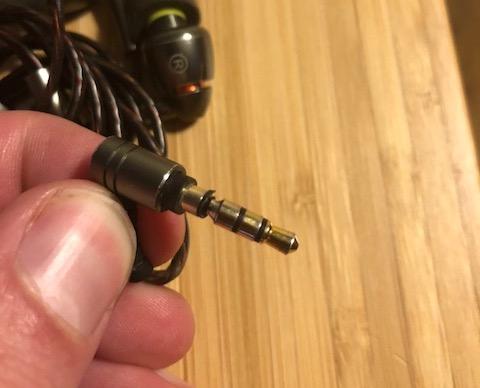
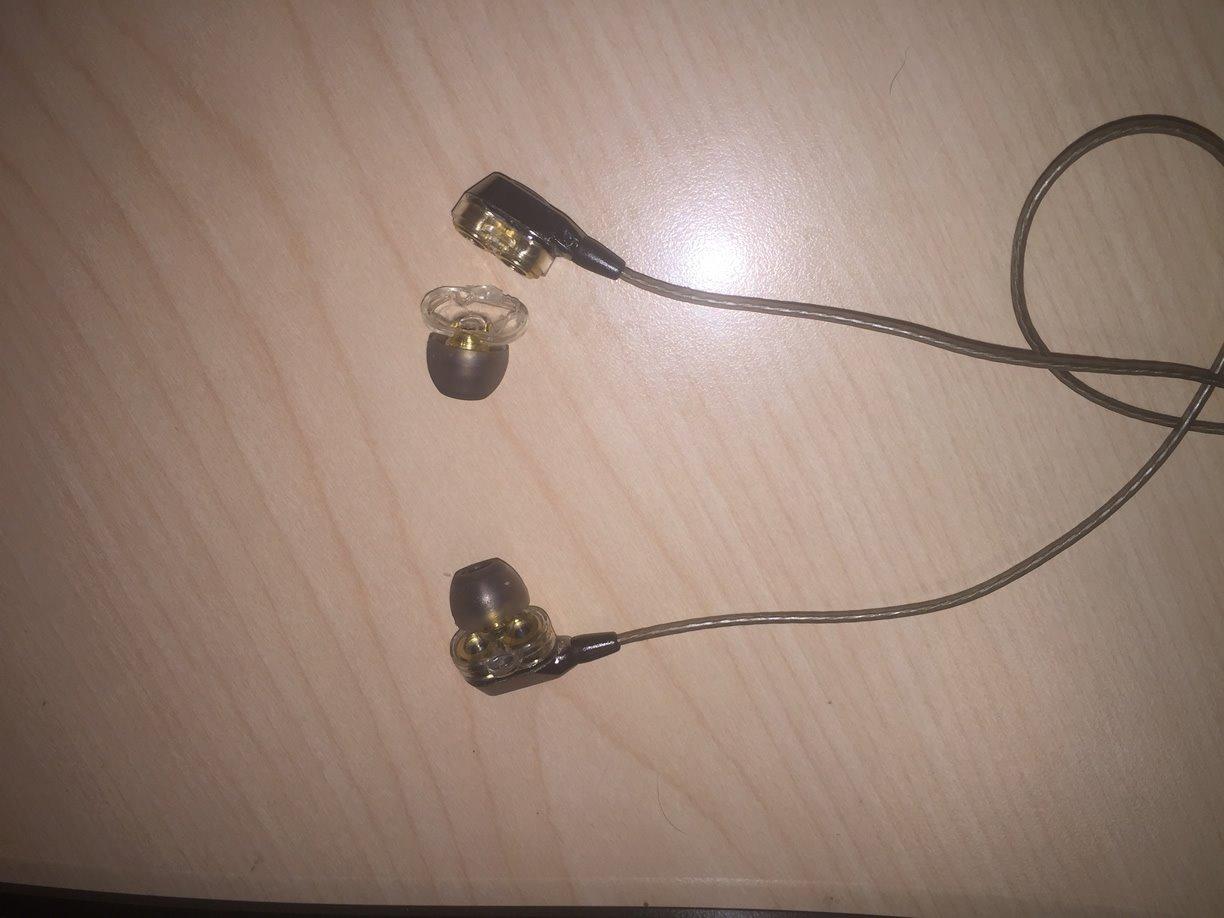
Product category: headphones
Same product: no